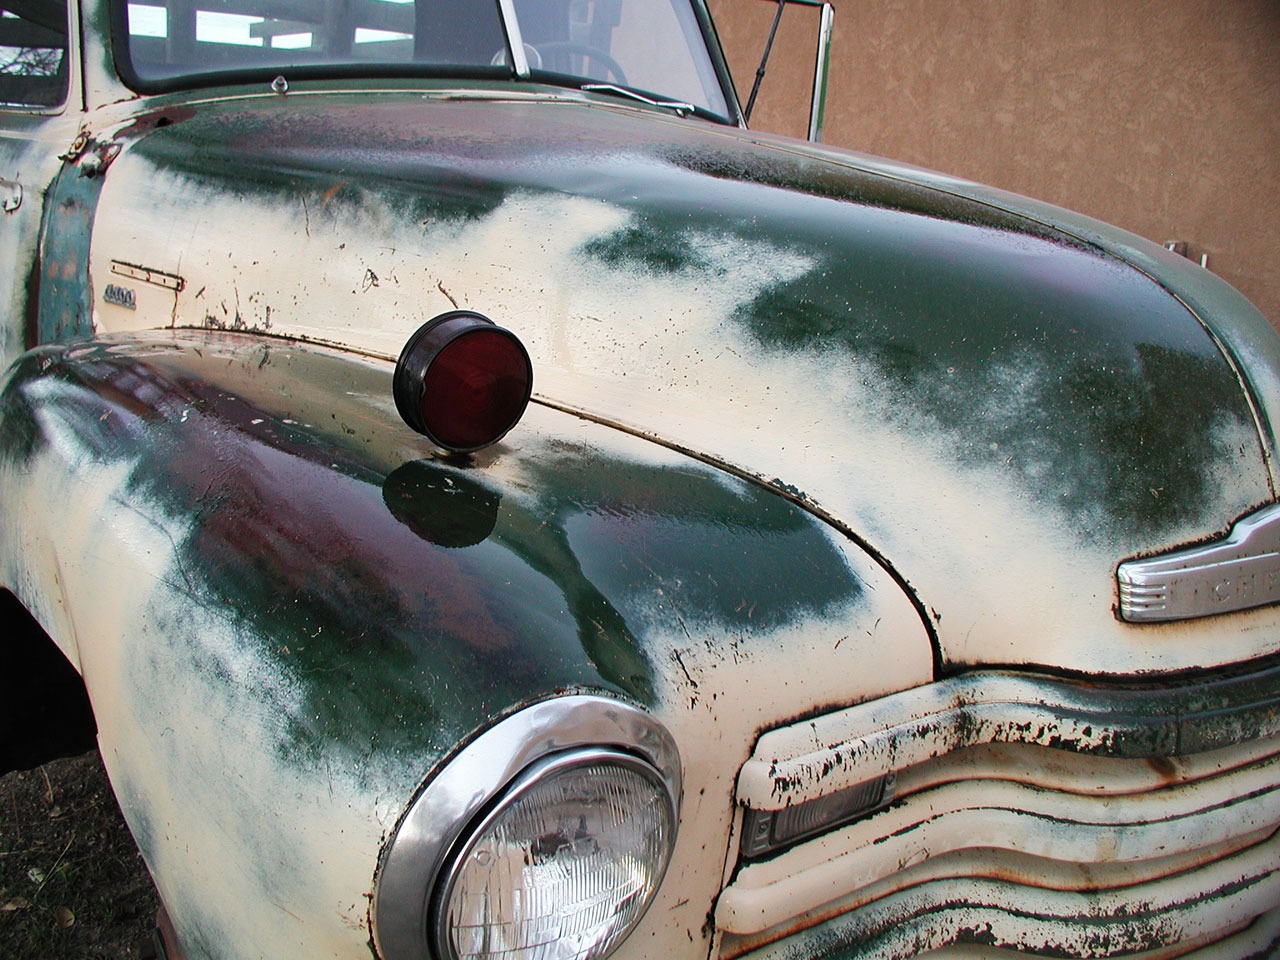
car, vintage, wheel, old, truck, vehicle, motor vehicle, vintage car, pickup, sedan, classic, chevrolet, convertible, antique car, land vehicle, automobile make, automotive exterior, compact car, automotive design, luxury vehicle, flatbed